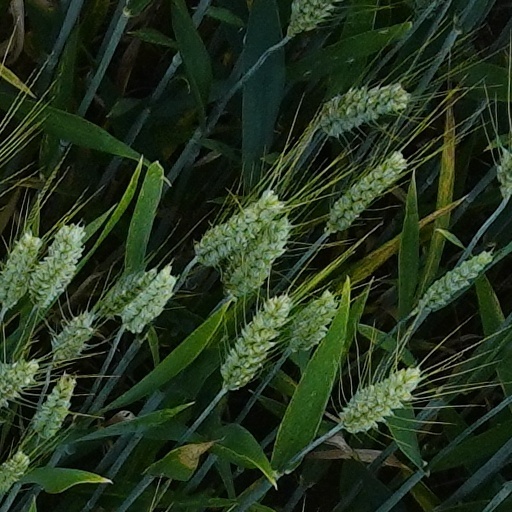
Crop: wheat